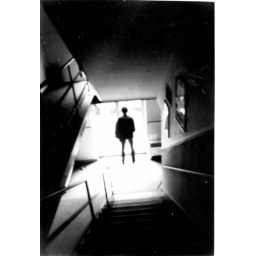
black and white photo taken from the top of staircase of someone in doorway at bottom of staircase